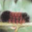
Label: caterpillar